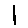
Label: 1